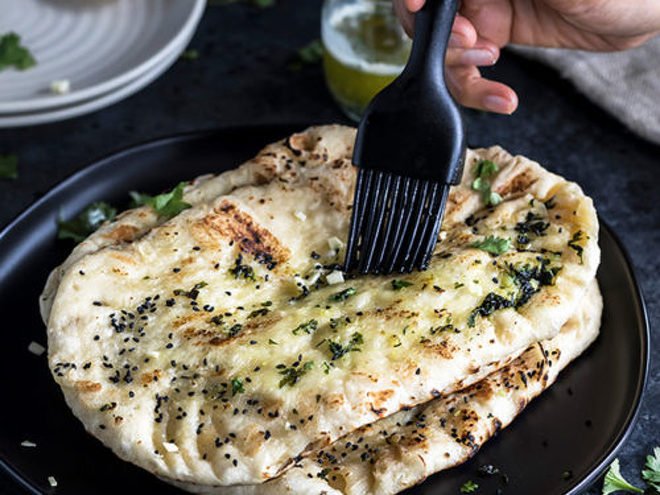
Dish: butter_naan